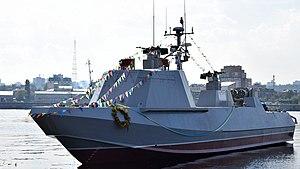
Cette liste des navires utilisés par la marine ukrainienne comprend les principaux navires de guerre et les autres navires qui sont en service ou qui ont récemment été retirés de la marine ukrainienne ou de la flotte auxiliaire. En décembre 2007, la Marine avait 27 navires de combat. Quelque 20 ans après la dislocation de l'URSS, les principaux navires de guerre de la marine ukrainienne sont d'anciens navires de la flotte de la mer Noire qui ont été conçus et construits en Union soviétique.